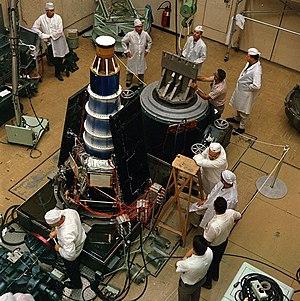
Le Jet Propulsion Laboratory, plus connu sous son acronyme JPL, basé à Pasadena aux États-Unis, est un centre de recherche spatiale de la NASA géré par le California Institute of Technology créé en 1936. Il dispose d'une expertise sans équivalent dans le domaine des missions spatiales robotiques. Au sein de l'agence spatiale américaine le JPL développe les missions d'exploration du système solaire en particulier à destination de Mars et des planètes externes ainsi que des missions scientifiques d'observation de la Terre et d'astronomie spatiale. Le JPL gère également le réseau de stations terriennes Deep Space Network qui permet à l'agence spatiale de communiquer avec ses sondes spatiales interplanétaires. Le JPL emploie en 2017 environ 6 000 personnes. Sur le plan statutaire il s'agit d'un centre de recherche financé par l'état fédéral mais géré par un organisme privé.